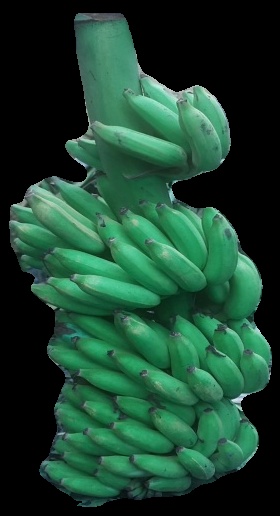
Variety: elakki-bale
Grade: grade1